Audun Munthe-Kaas Hierman

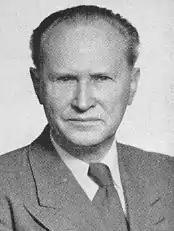
Audun Munthe-Kaas Hierman

Audun Munthe-Kaas Hierman (8 September 1892 – 27 February 1975) was a Norwegian newspaper editor and novelist.